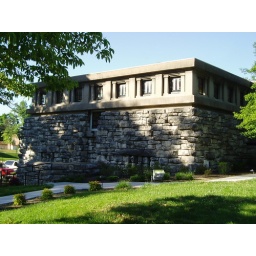
the library i used to work at- on the corner of my street built by famous architect walter burley griffin